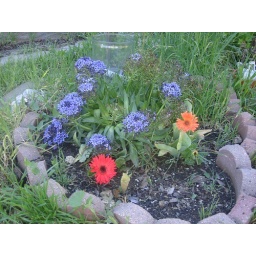
Gerbera and blue flowers in yard